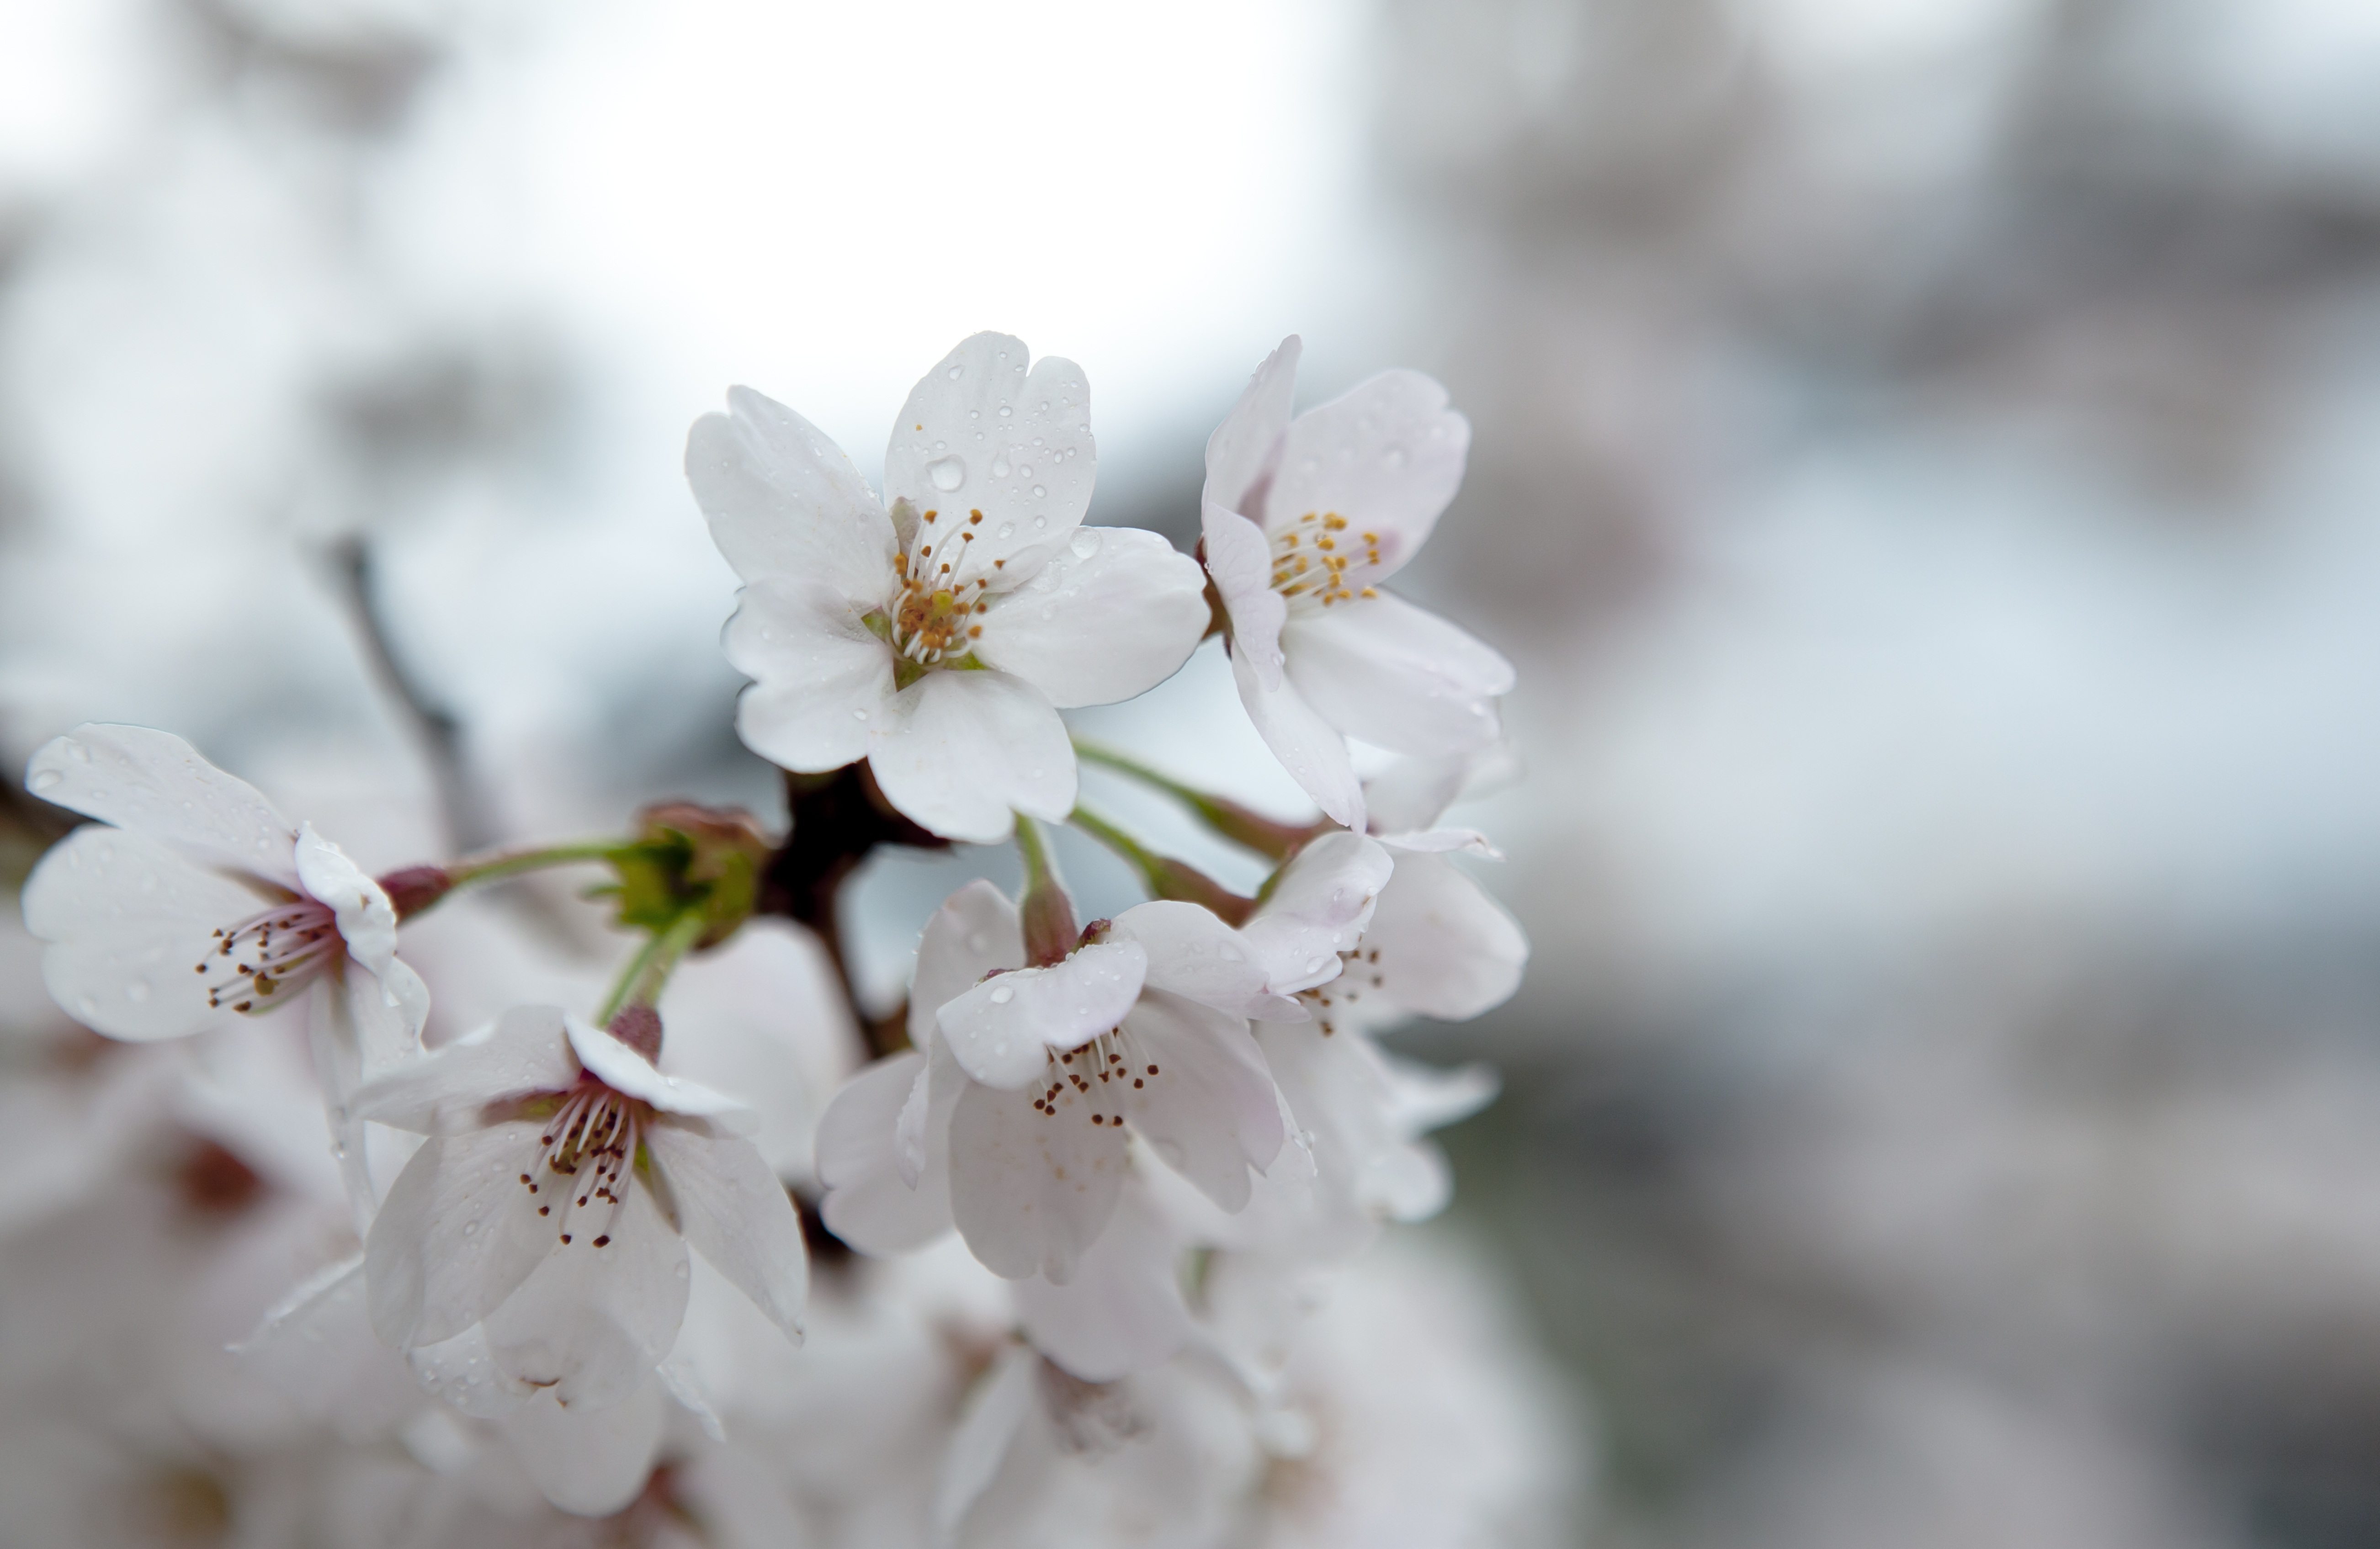
nature, branch, blossom, plant, white, flower, petal, food, spring, produce, flora, season, cherry blossom, plants, close up, spring flowers, macro photography